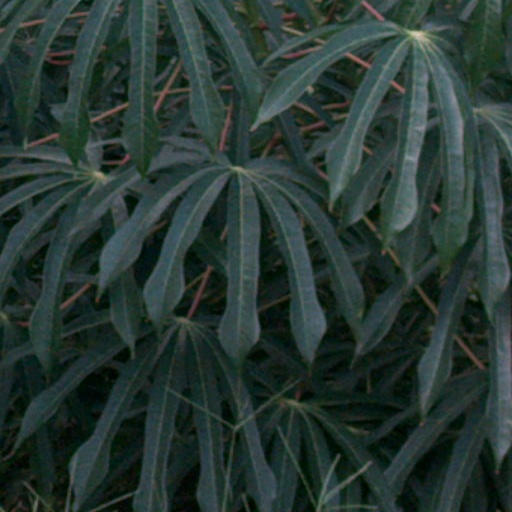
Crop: cassava